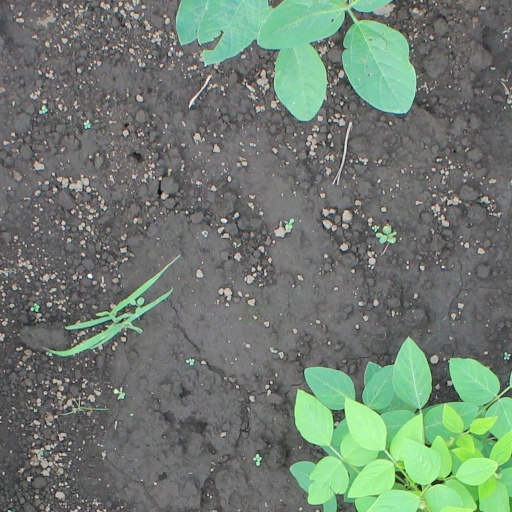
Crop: soybean